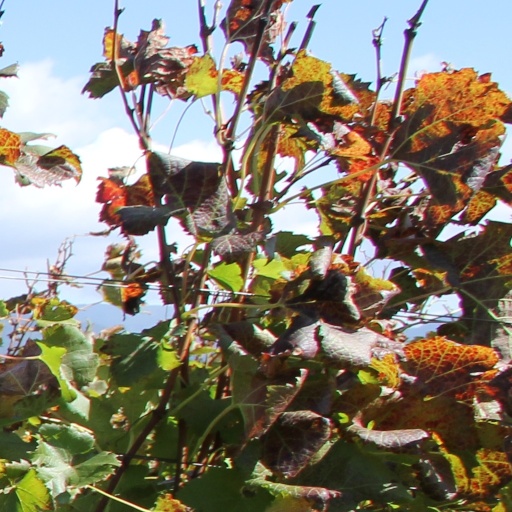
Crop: grape